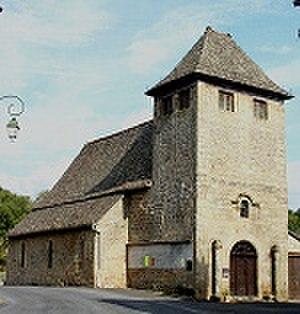
Eglise romane avec un clocher en forme d'ancien campanile
Cros-de-Montvert est une commune française, située à l'extrême ouest du département du Cantal - région Auvergne-Rhône-Alpes.